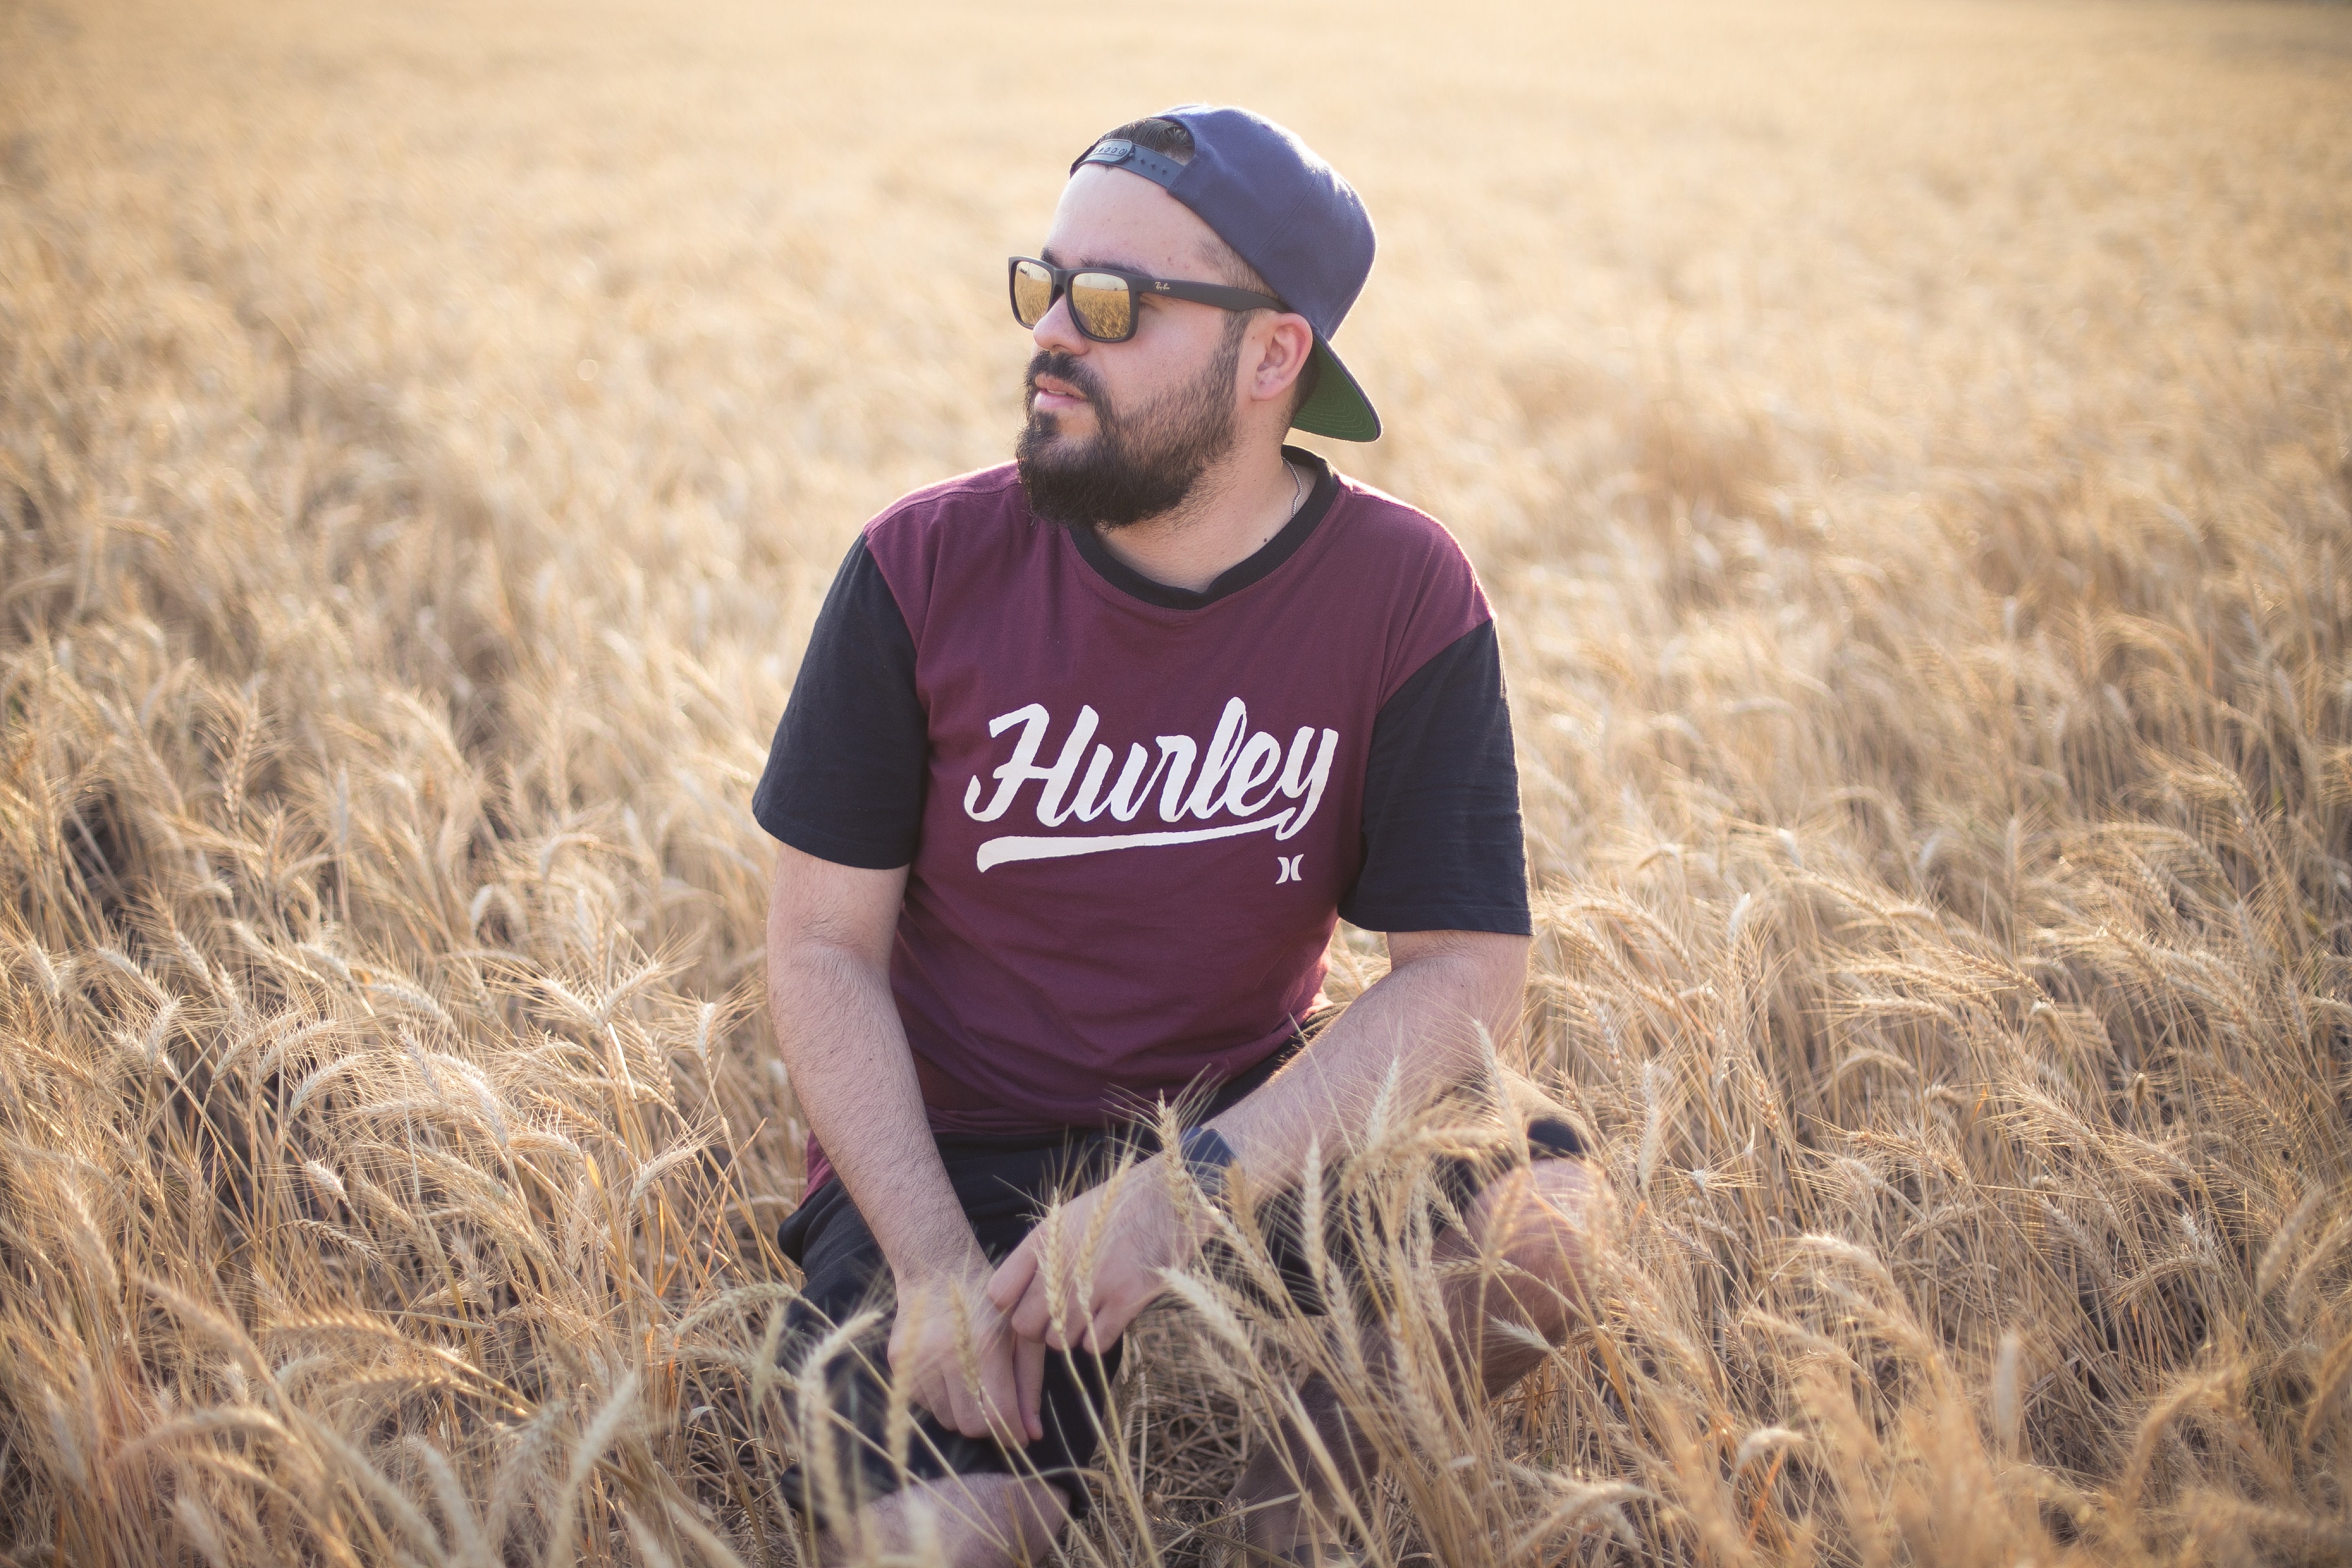
field, beard, yellow, grass family, straw, crop, grass, facial hair, agriculture, plant, hay, headgear, photography, wheat, eyewear, grassland, soil, rye, cap, sunlight, harvest, food grain, glasses, farm, portrait, farmworker, sunglasses, barley